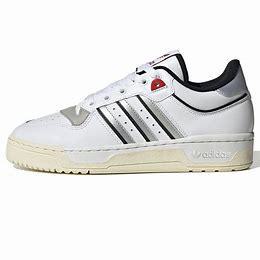
Brand: Adidas
Model: Rivalry 86